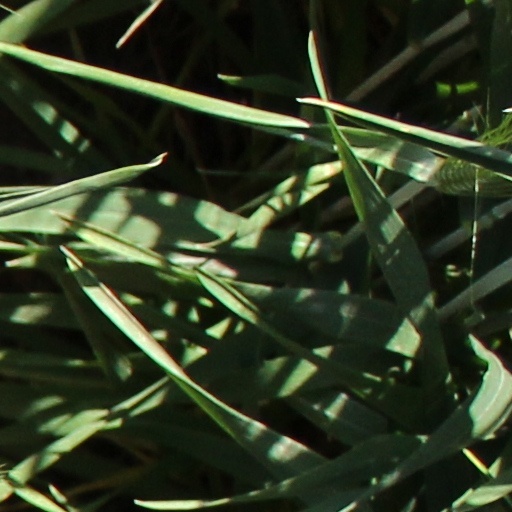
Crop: wheat